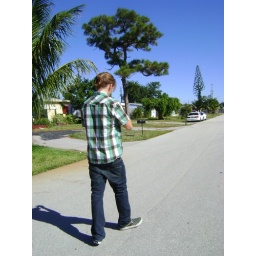
My brother, just walking down the street, i really liked the sky in this :}